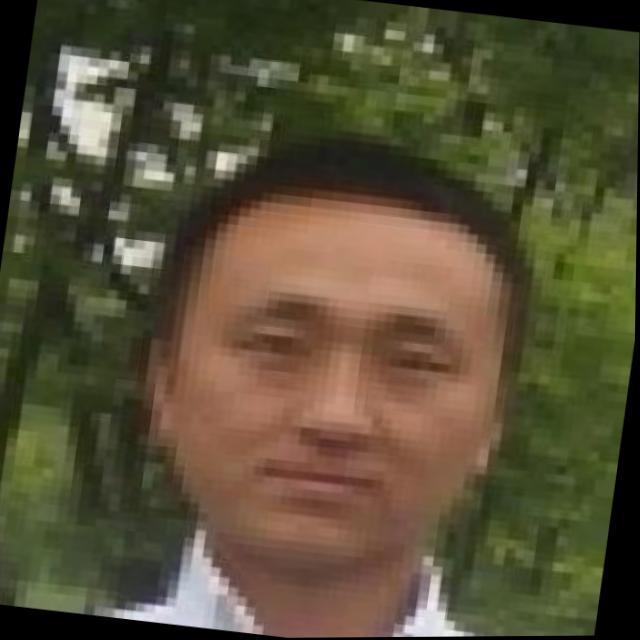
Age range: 21-44